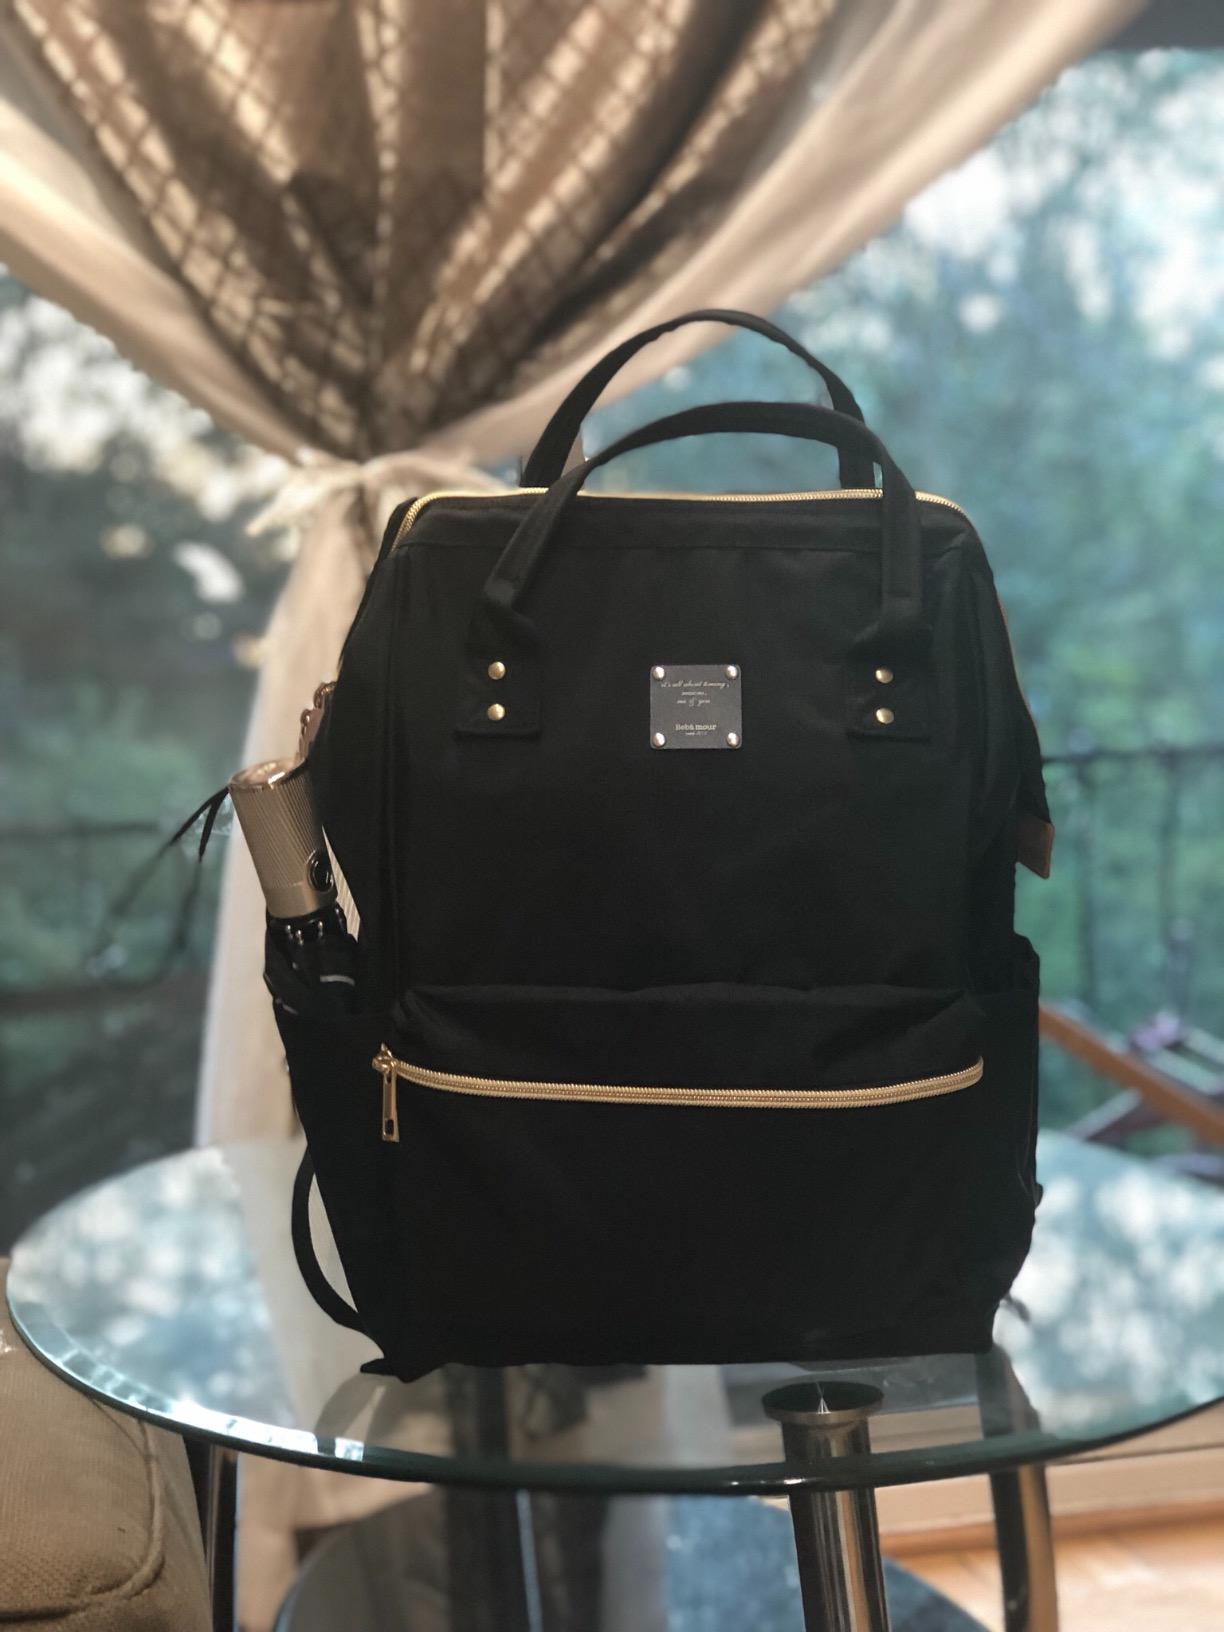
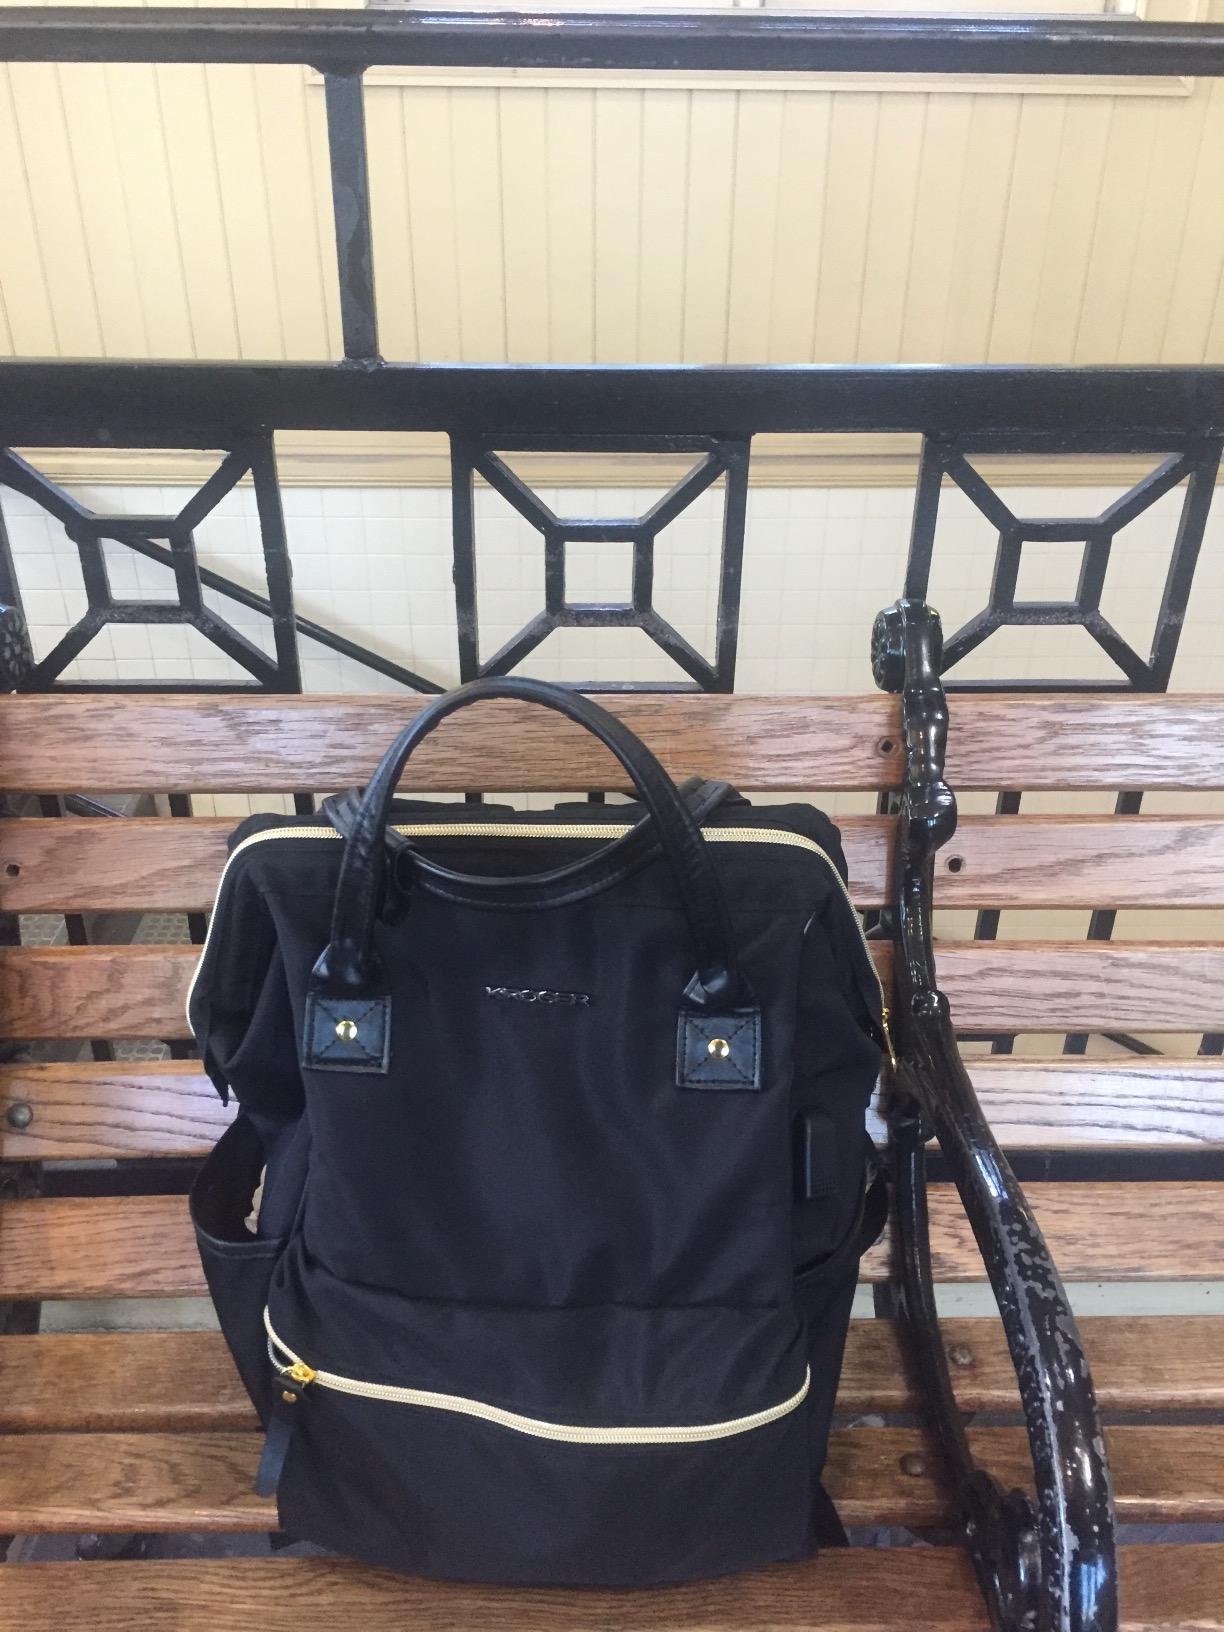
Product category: bag
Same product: no